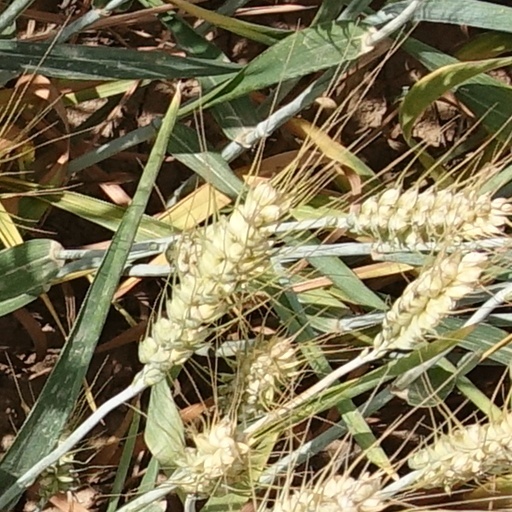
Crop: wheat